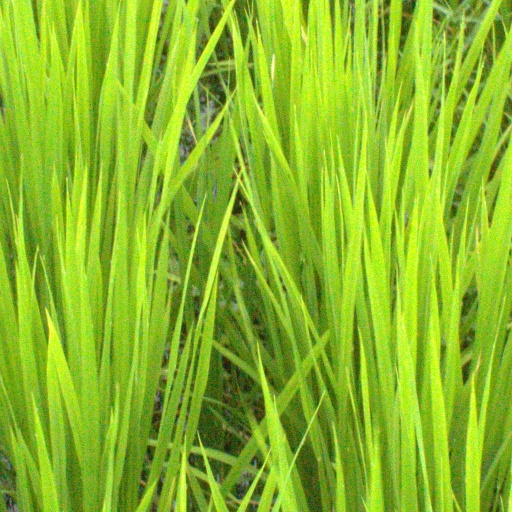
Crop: rice